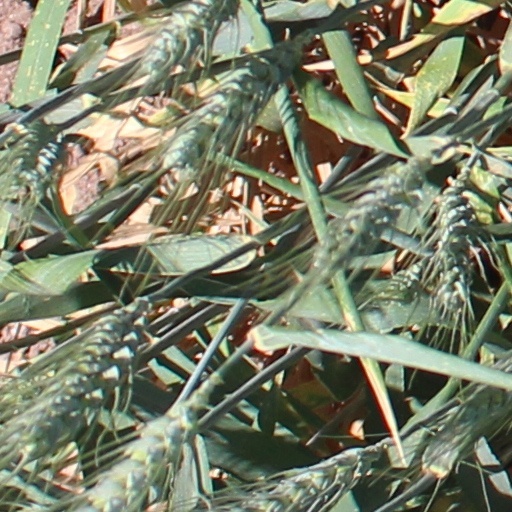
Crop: wheat